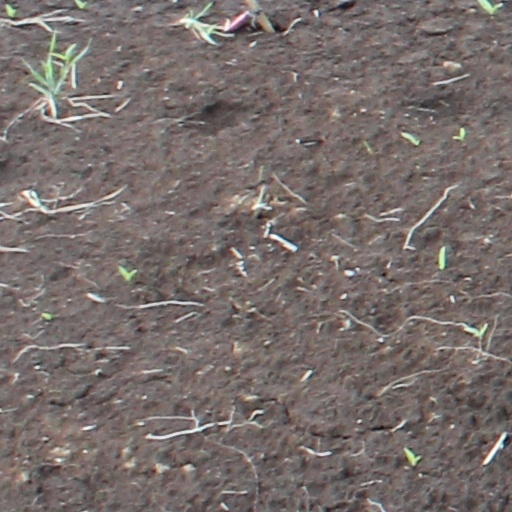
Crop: wheat